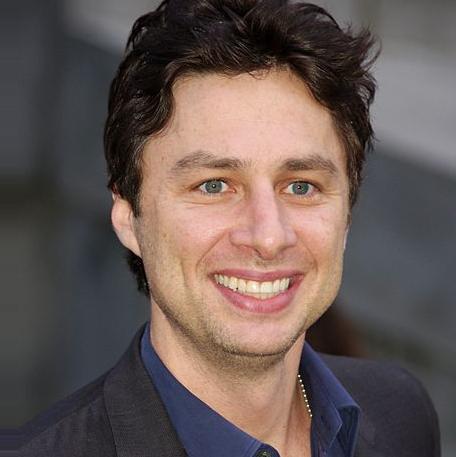
Age: 35